Arthur Heming

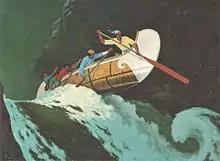
"Canadian Express"

Heming also illustrated books by other authors, especially those of the author William Alexander Fraser (1859-1933, not to be confused with the Canadian politician of the same name).